Mount Price (British Columbia)

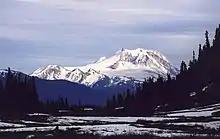
Mount Garibaldi with Mount Price and Clinker Peak in the left-centre

Mount Price is one of the three principal volcanoes in the southern segment of the Garibaldi Volcanic Belt, the other two being Mount Garibaldi and The Black Tusk. Mount Price is also part of the Garibaldi Lake volcanic field. This consists of several volcanoes and lava flows that formed in the last 1.3million years; the oldest volcanic rocks are found at Mount Price and The Black Tusk. Several volcanic rocks with differing compositions are present in the Garibaldi Lake volcanic field. This includes andesite, dacite, basaltic andesite and basalt. It is unknown when the last eruption occurred but it may have been in the early Holocene. Although no hot springs are known in the Garibaldi area, there is evidence of anomalously high heat flow in Table Meadows just south of Mount Price and elsewhere.